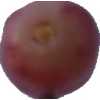
Label: pink_grape